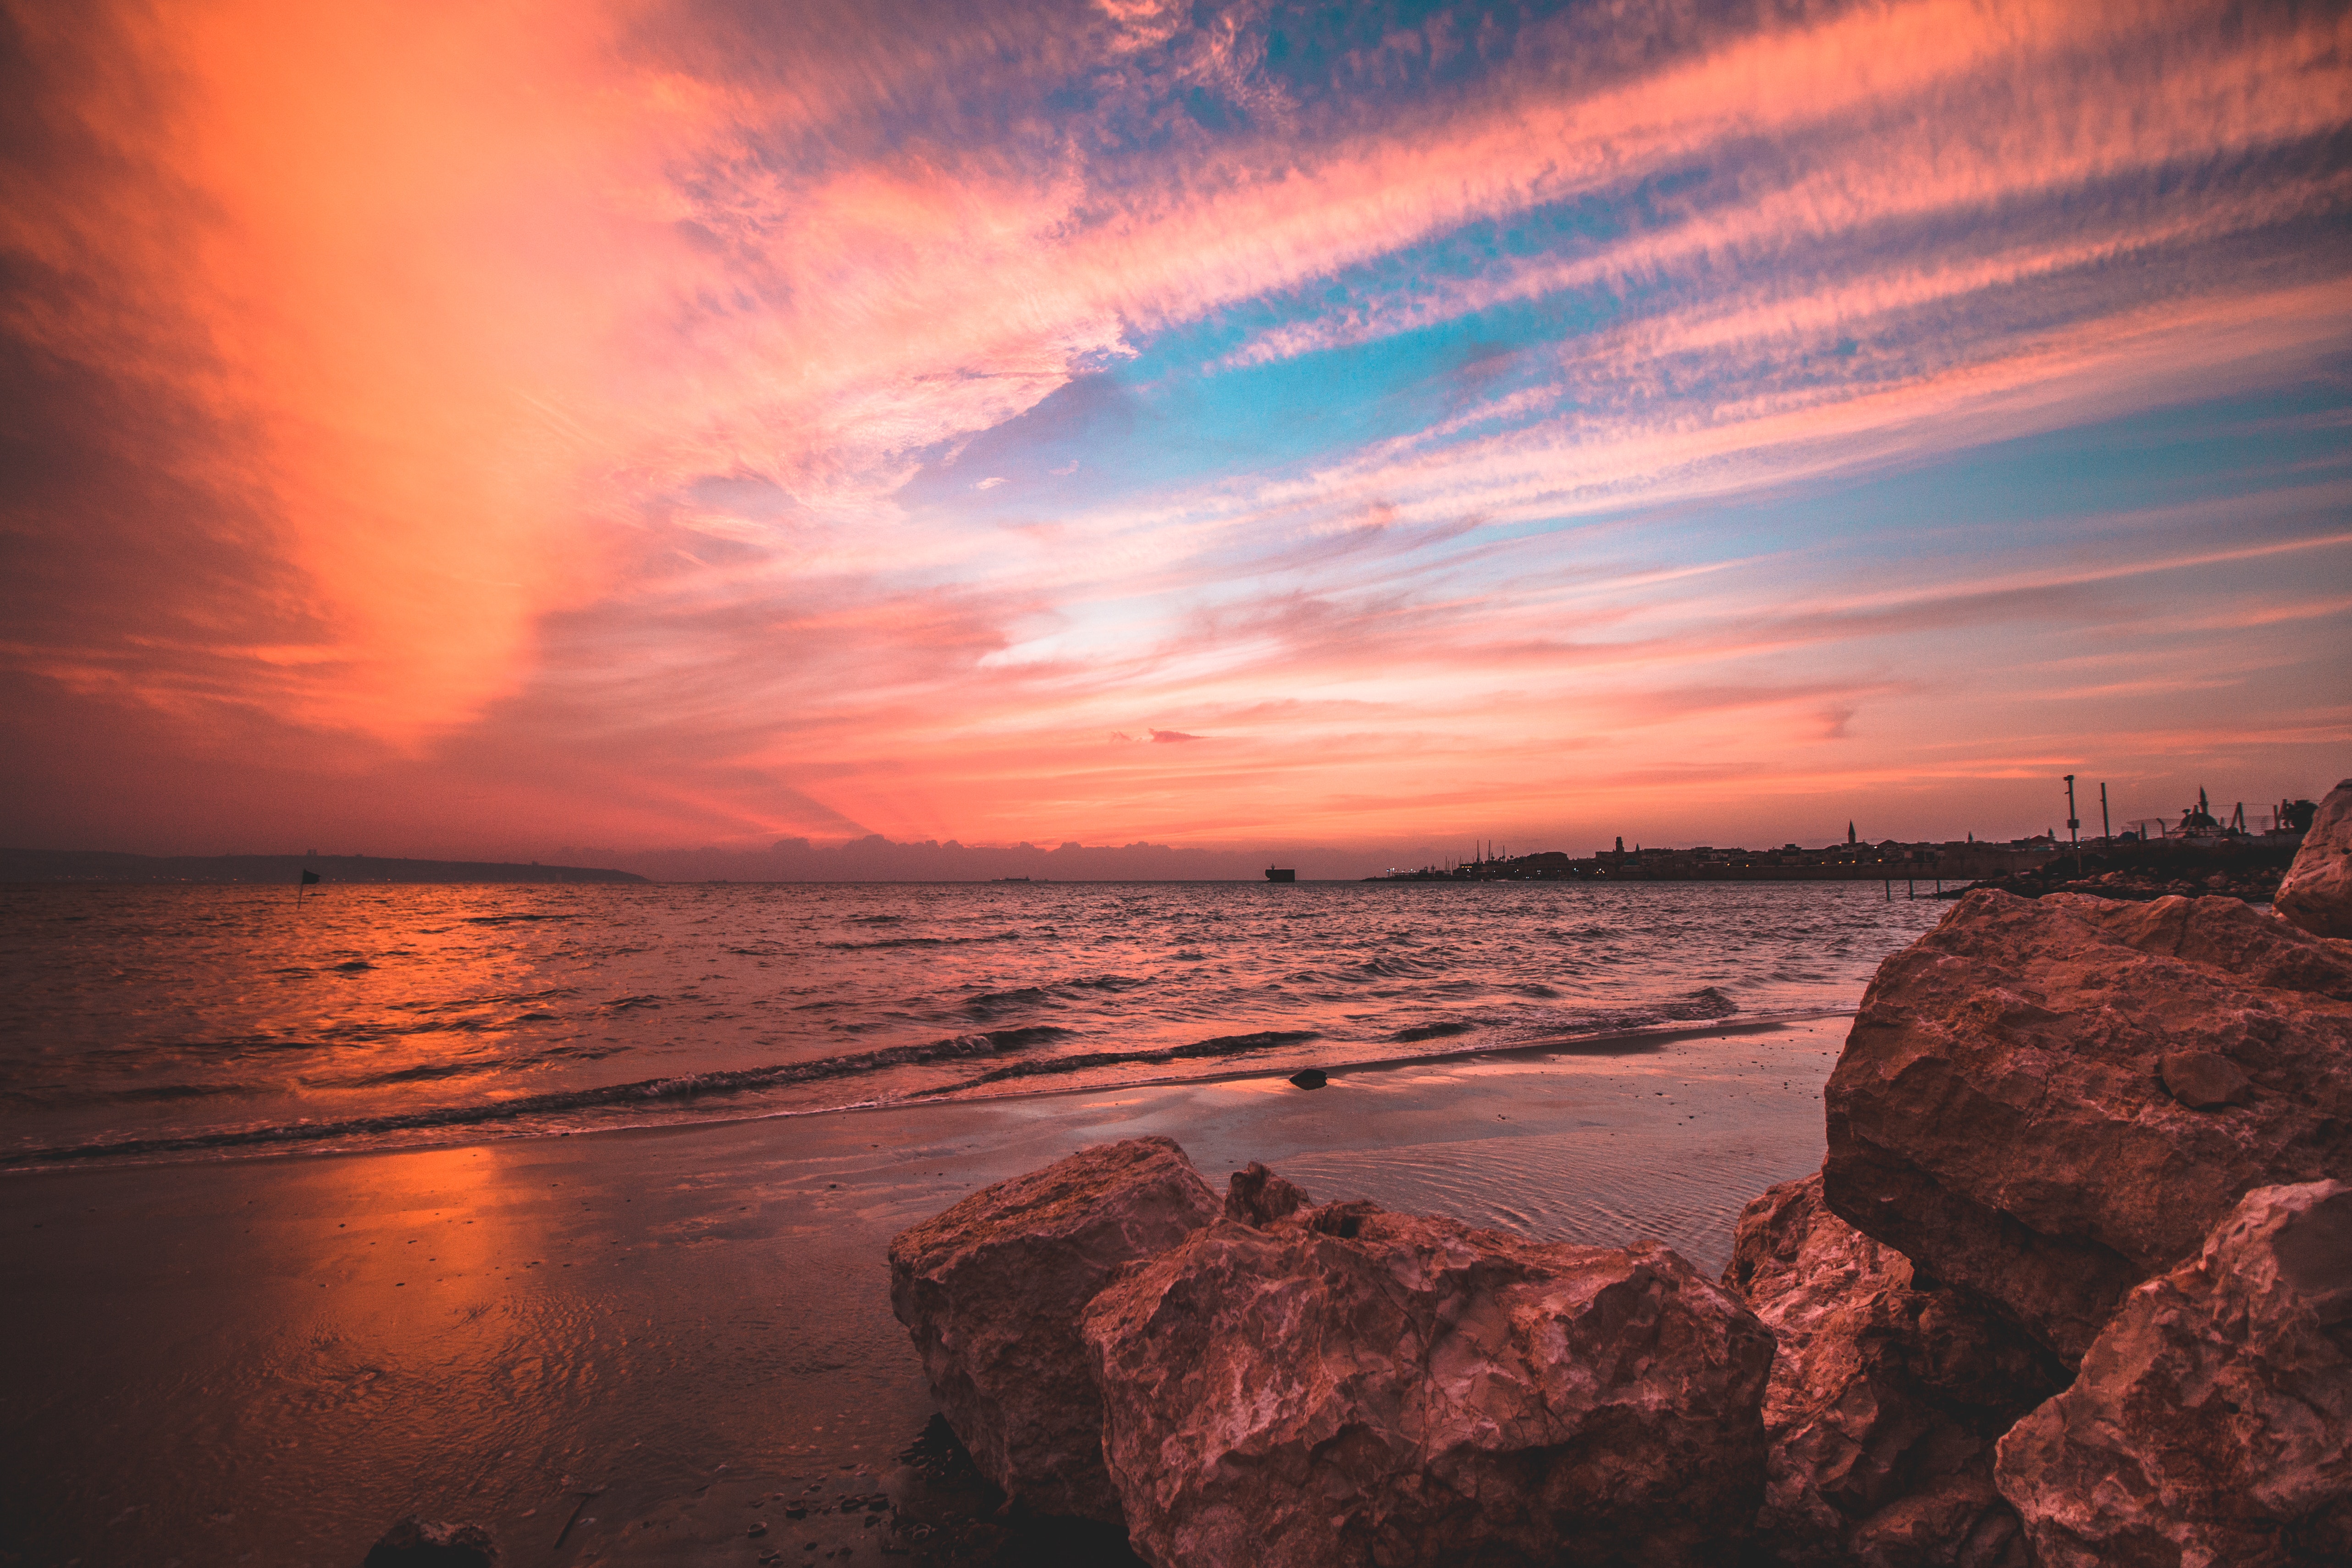
sky, horizon, nature, sea, afterglow, sunset, cloud, sunrise, red sky at morning, ocean, water, shore, evening, natural landscape, coast, orange, morning, wave, rock, dusk, calm, beach, reflection, dawn, atmosphere, sound, landscape, sunlight, coastal and oceanic landforms, vacation, bay, photography, wind wave, sun, meteorological phenomenon, tropics, headland